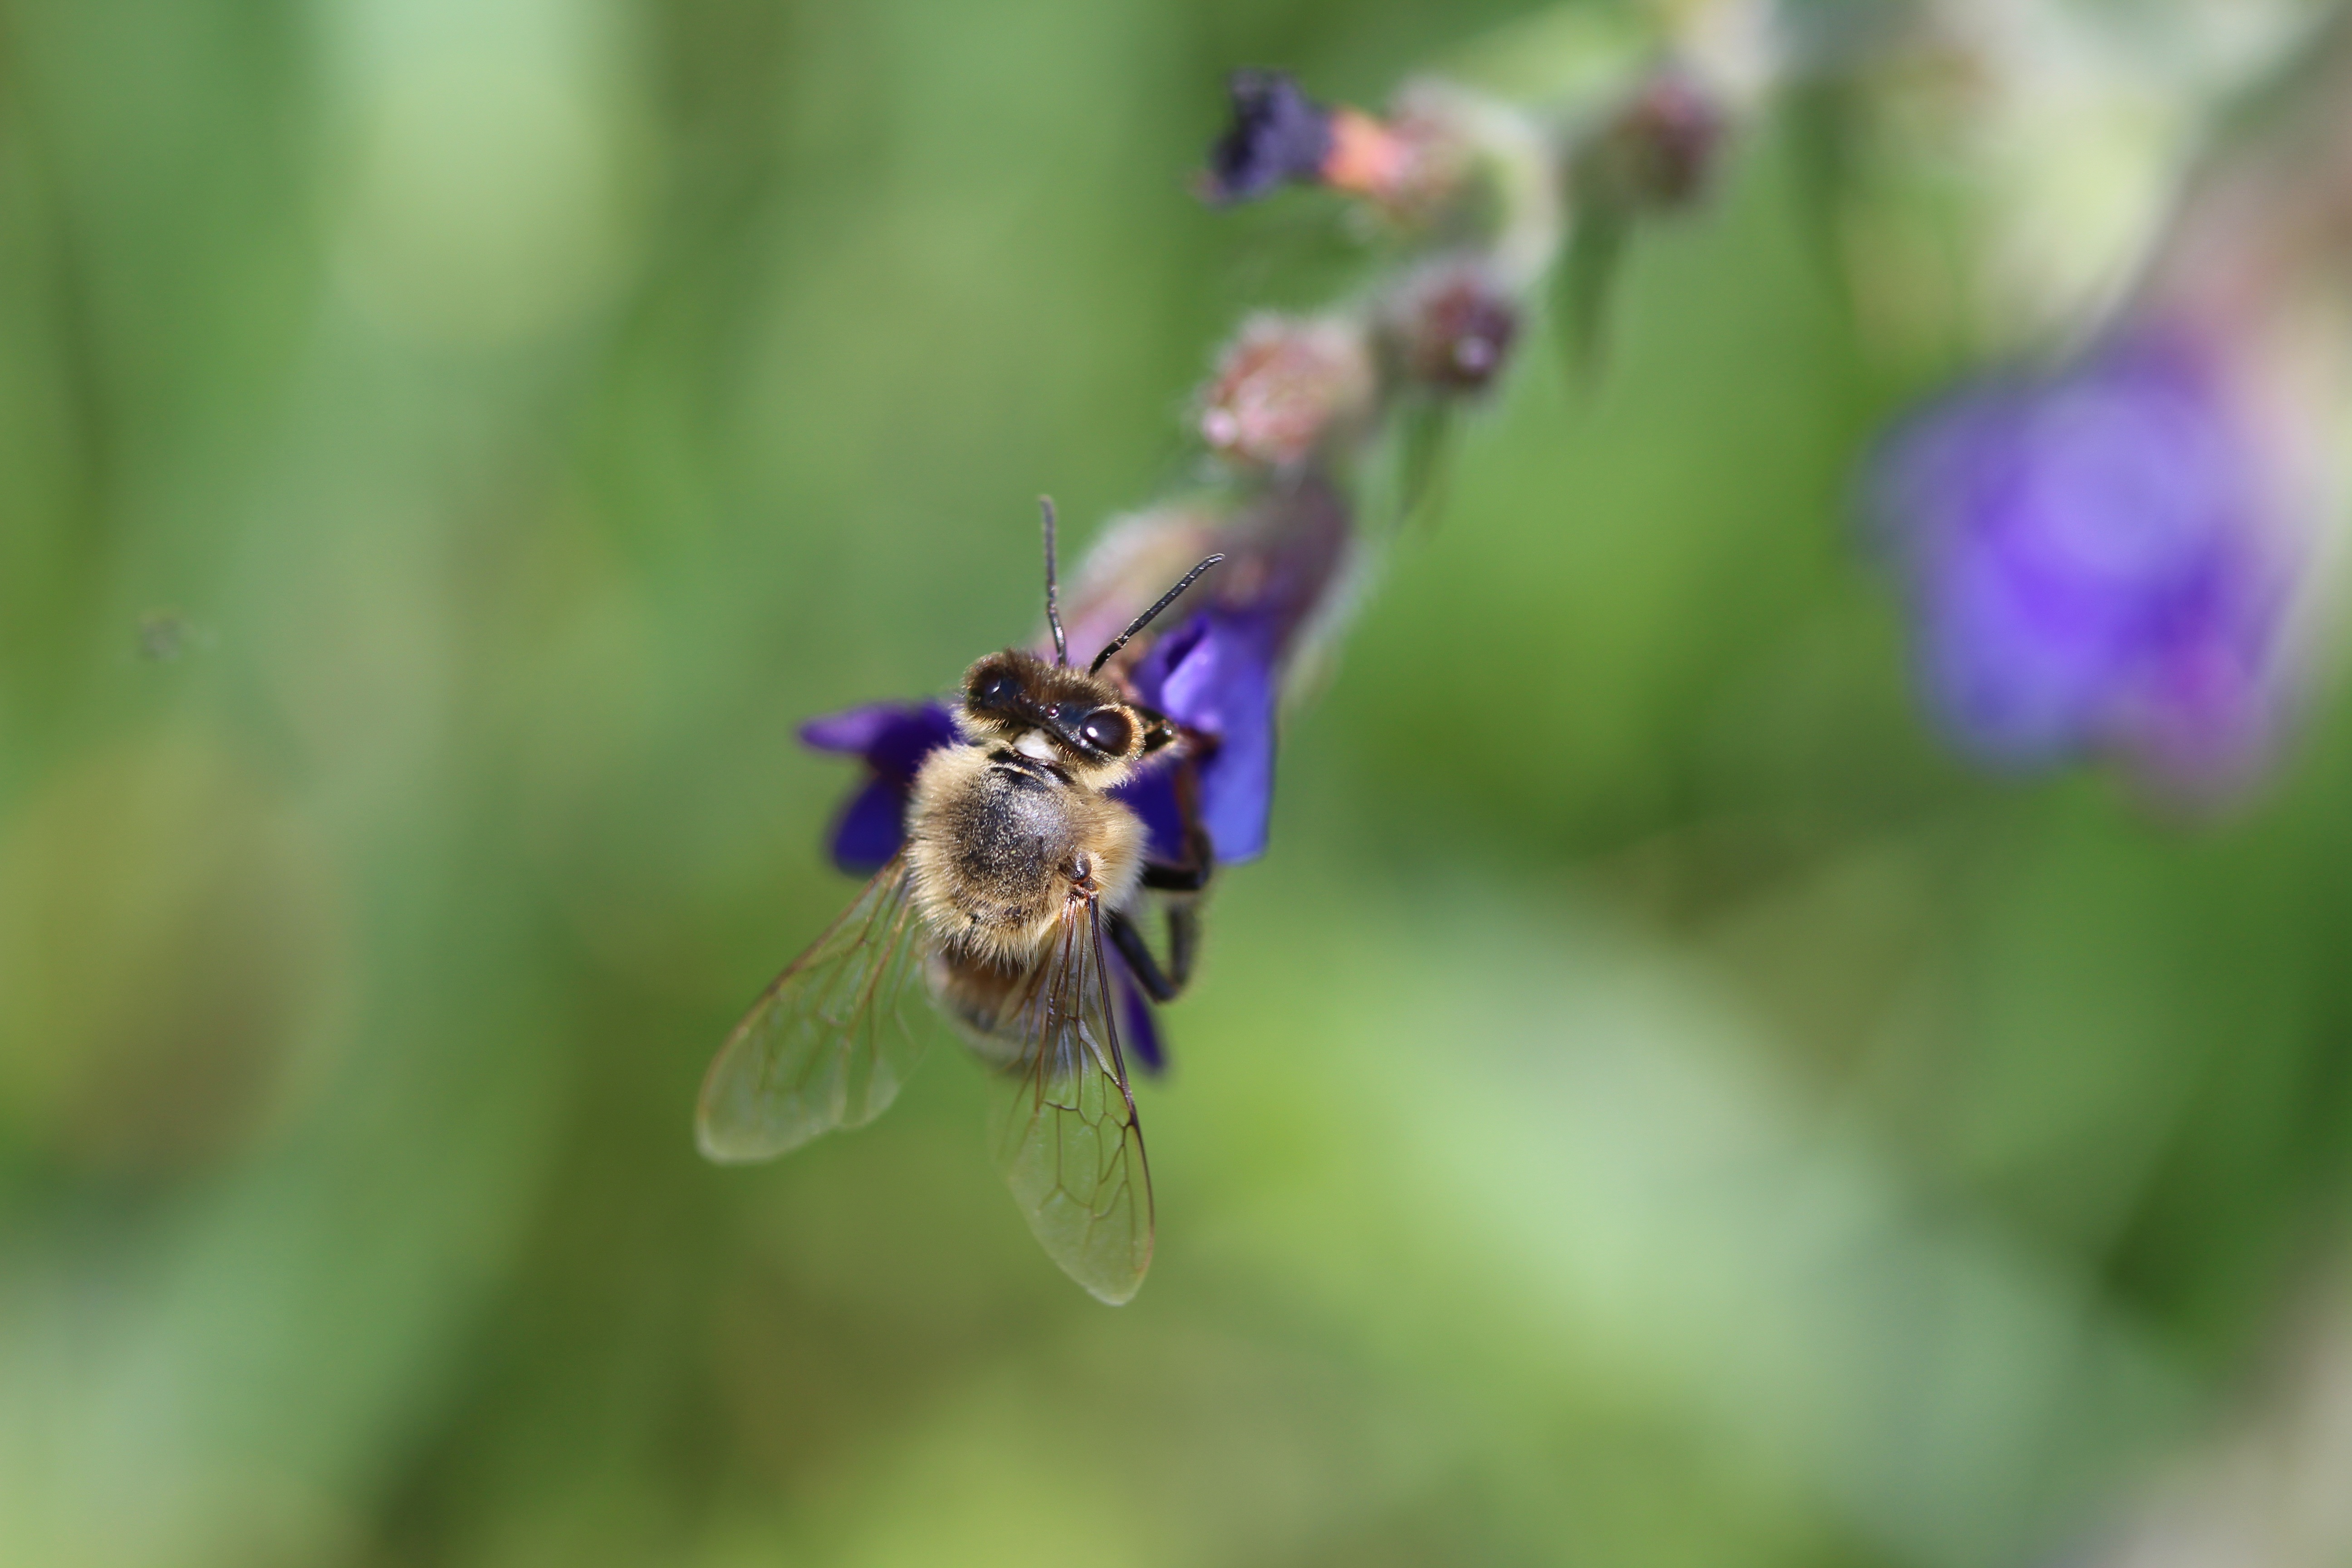
nature, plant, flower, fly, pollen, pollination, insect, macro, botany, flora, fauna, invertebrate, wildflower, close up, bee, bumblebee, purple flower, nectar, macro photography, arthropod, honey bee, membrane winged insect, pollen collection